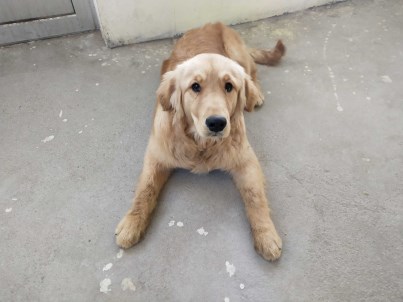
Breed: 5355-n000126-golden_retriever